Sutton Bank

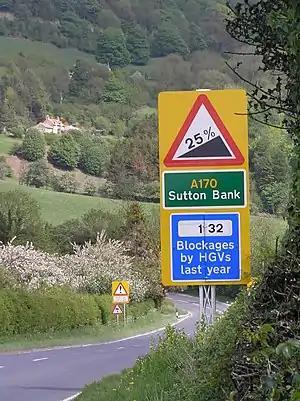
Warning signs on the approach to Sutton Bank

Just to the south of Sutton Bank is Roulston Scar, a massive hillfort built in the Iron Age, around 400 BC.